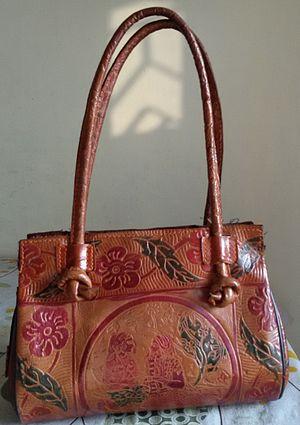
Le mot maroquinerie est un terme issu du mot maroquin qui désigne un cuir provenant de peaux de chèvres et de boucs, dont le tannage a été inventé au Maroc.